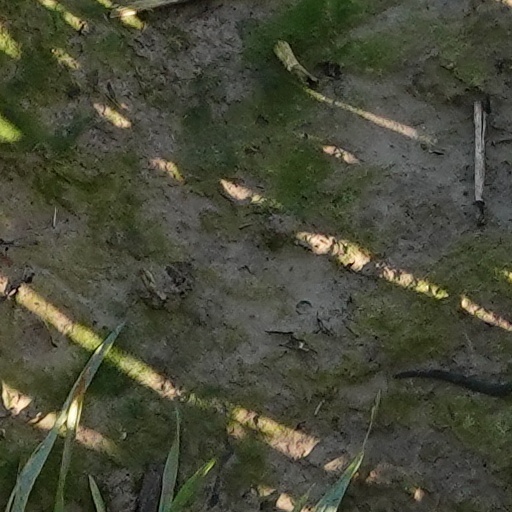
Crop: wheat